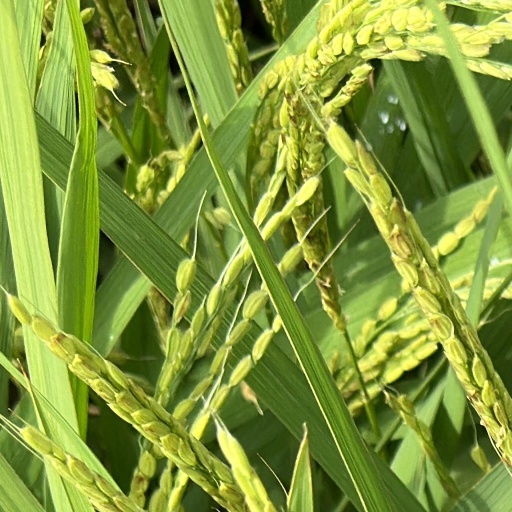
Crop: rice